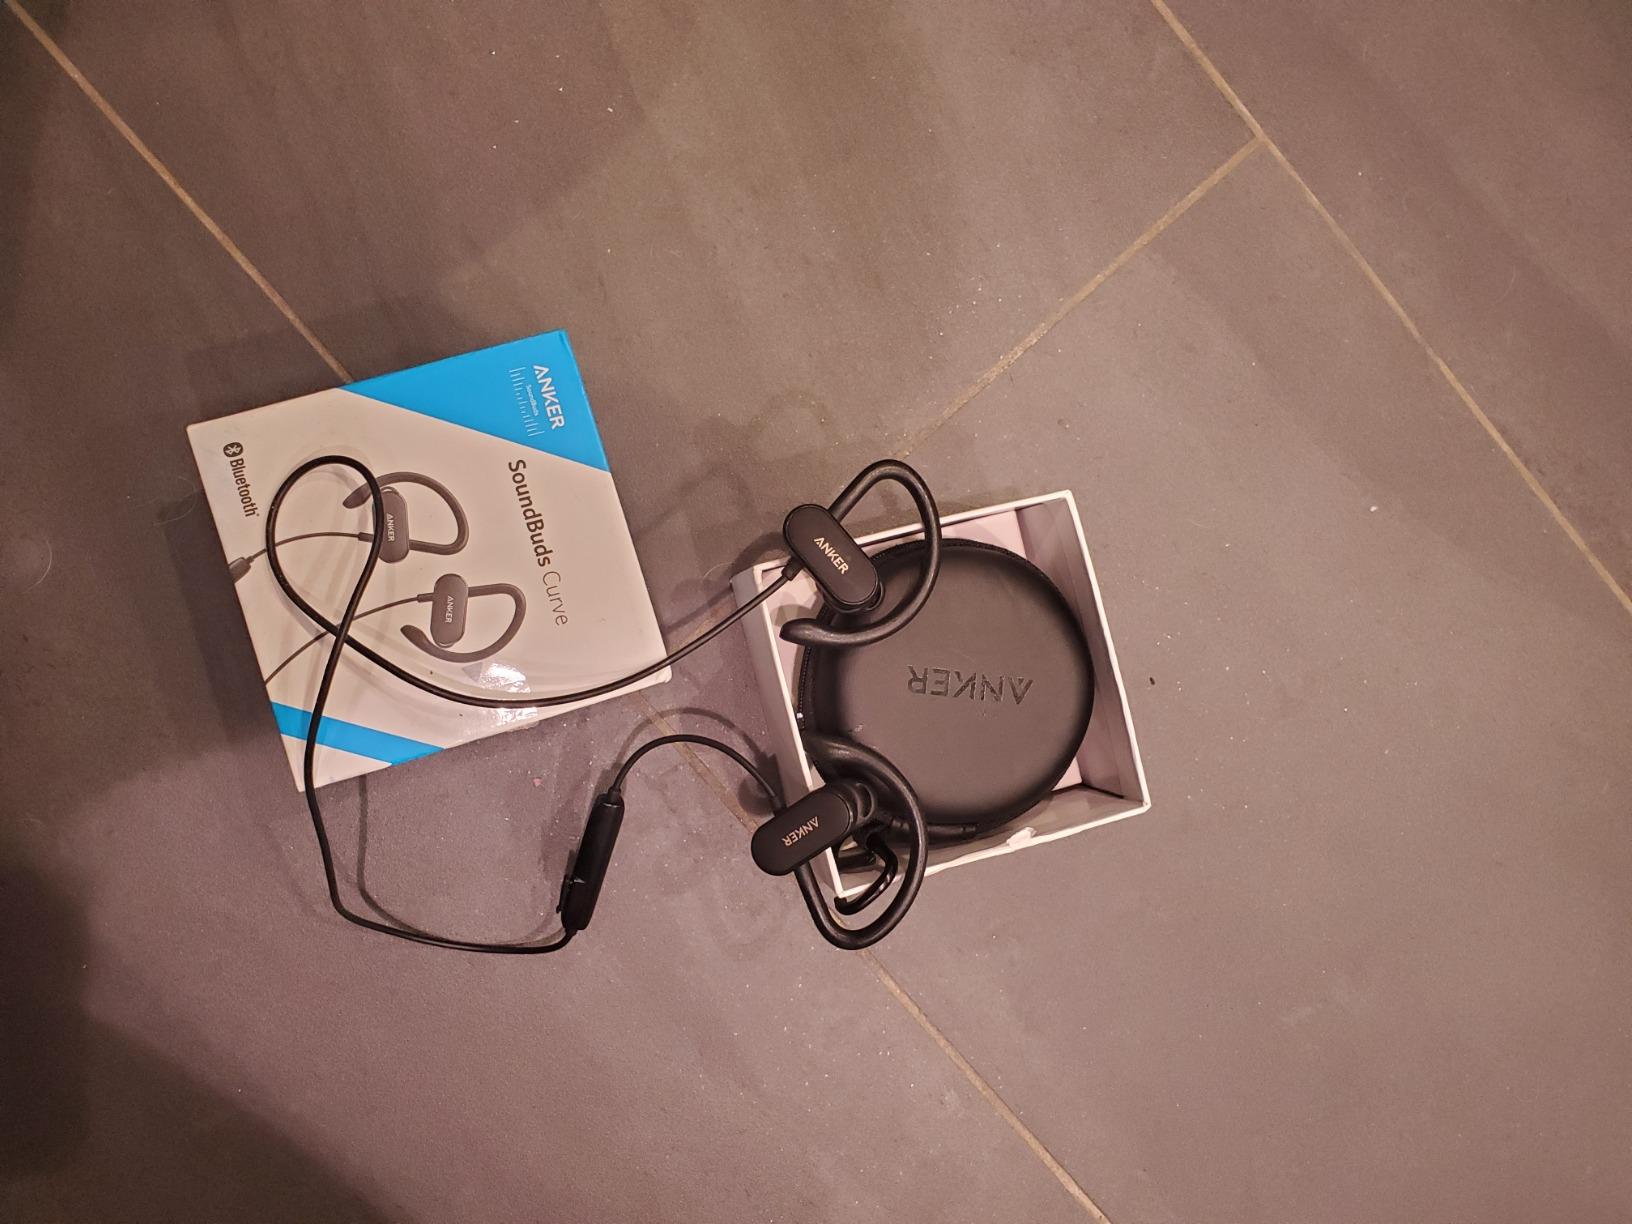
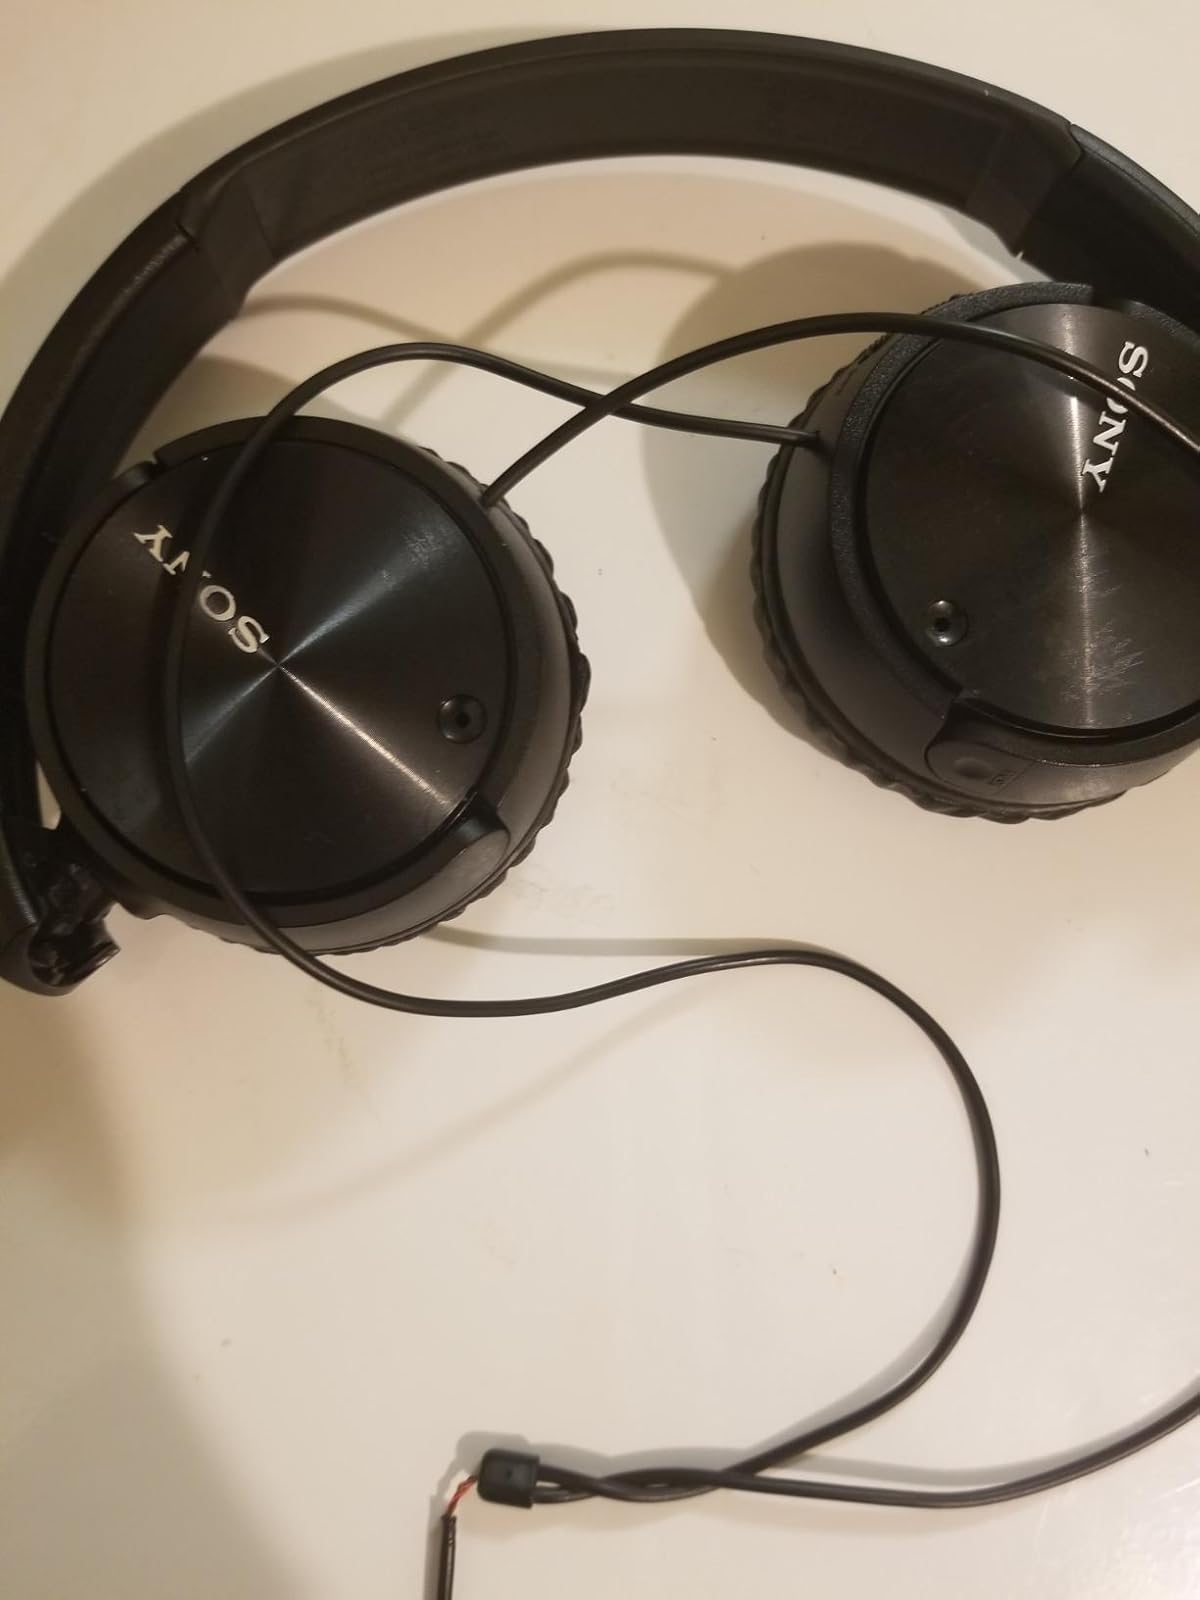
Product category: headphones
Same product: no